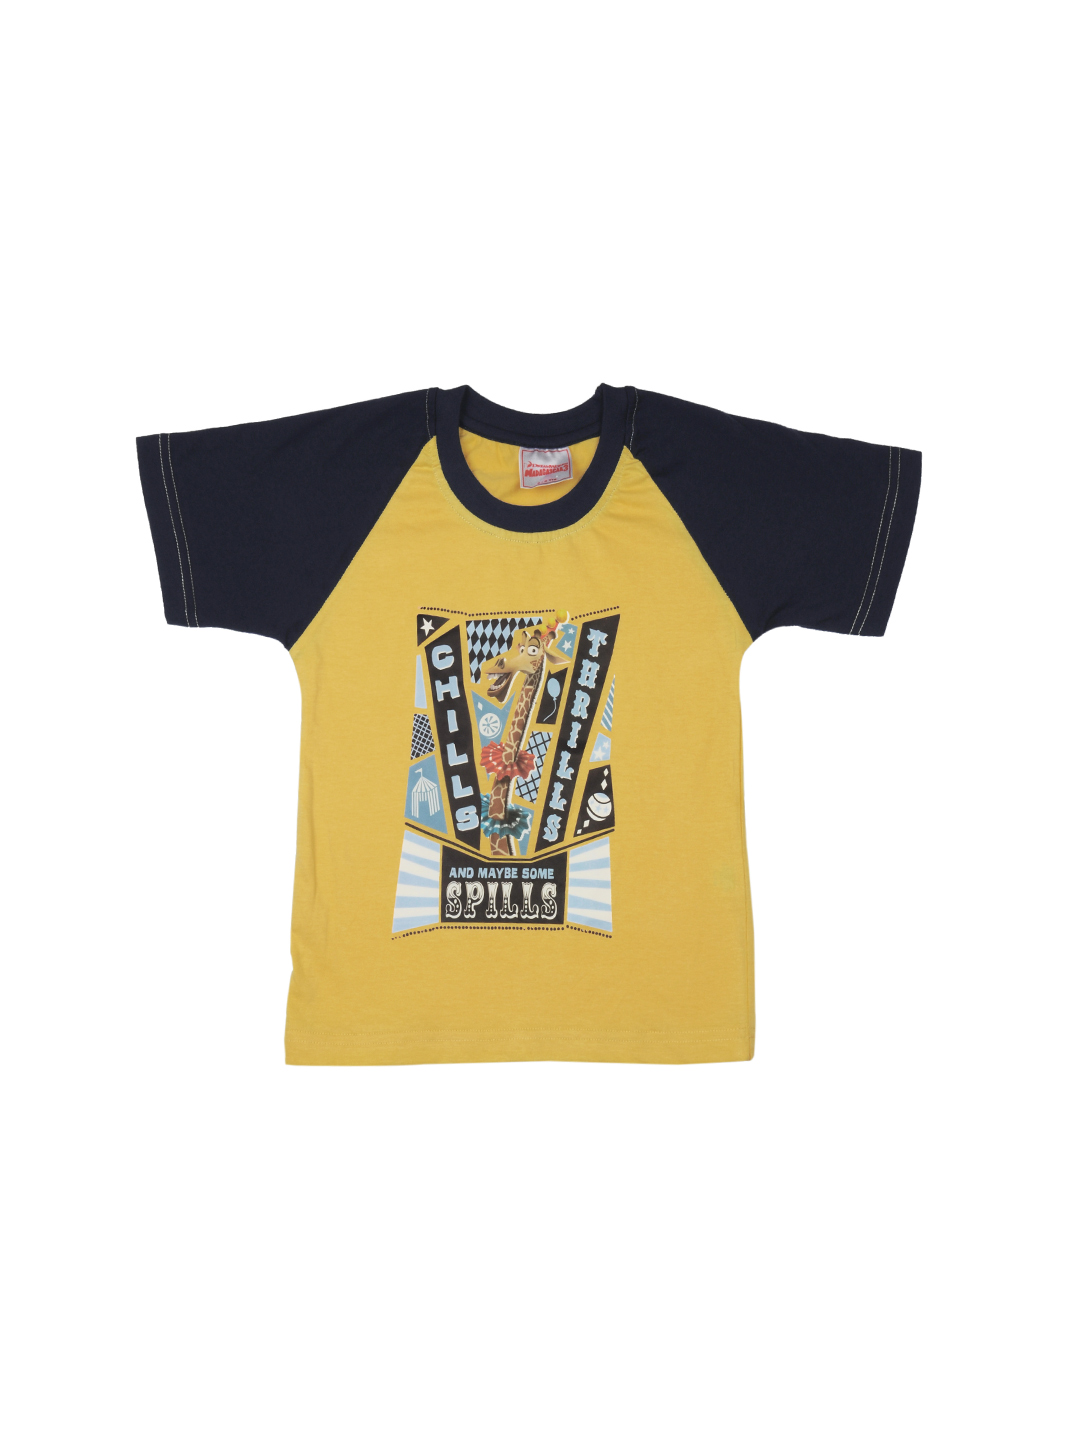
Madagascar3 Boys Yellow Printed T-Shirt
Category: Apparel / Topwear / Tshirts
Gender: Boys
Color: Yellow
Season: Summer 2012
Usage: Casual